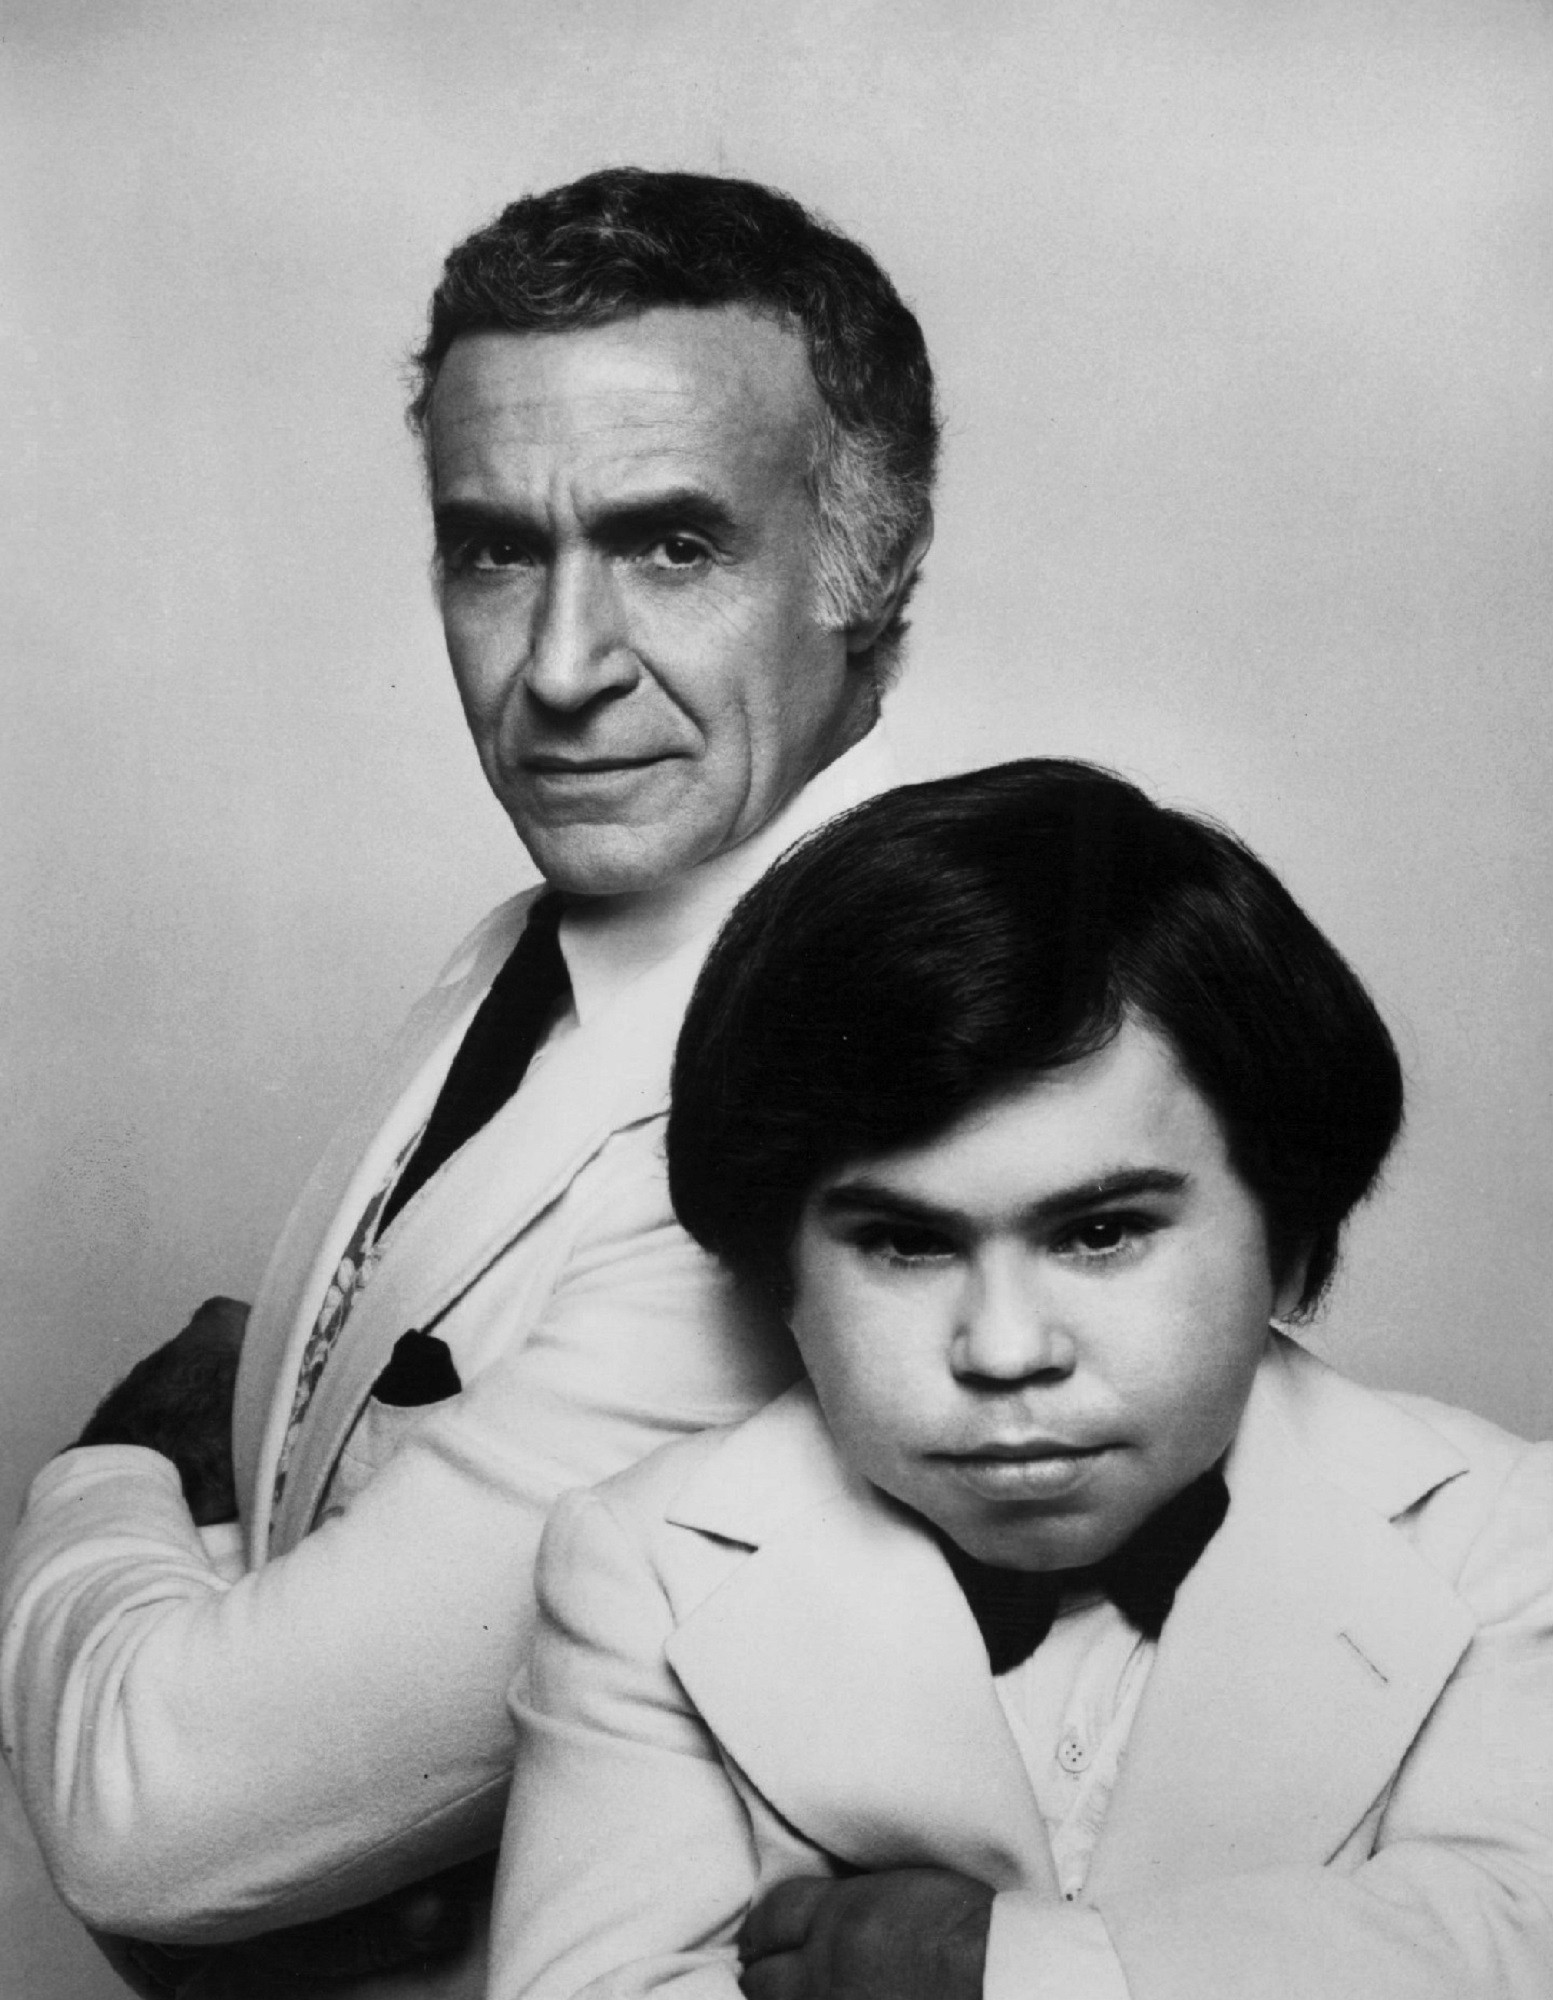
man, person, black and white, people, white, photography, vintage, retro, film, male, hollywood, portrait, television, tv, monochrome, radio, stage, painter, gentleman, photograph, series, classic, movie, actors, photo shoot, monochrome photography, portrait photography, ricardo montalban, herve villechaize, animation voice, spokesman